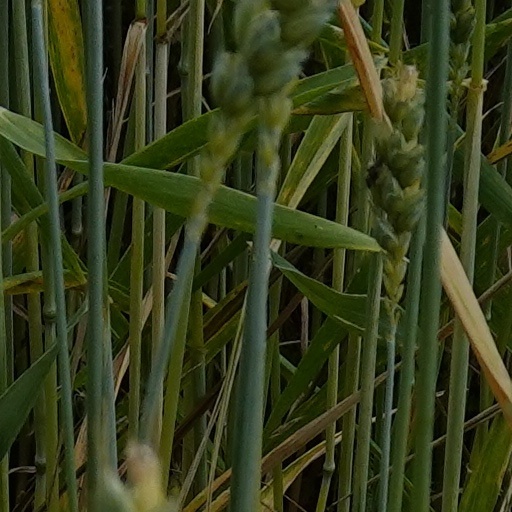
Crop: wheat